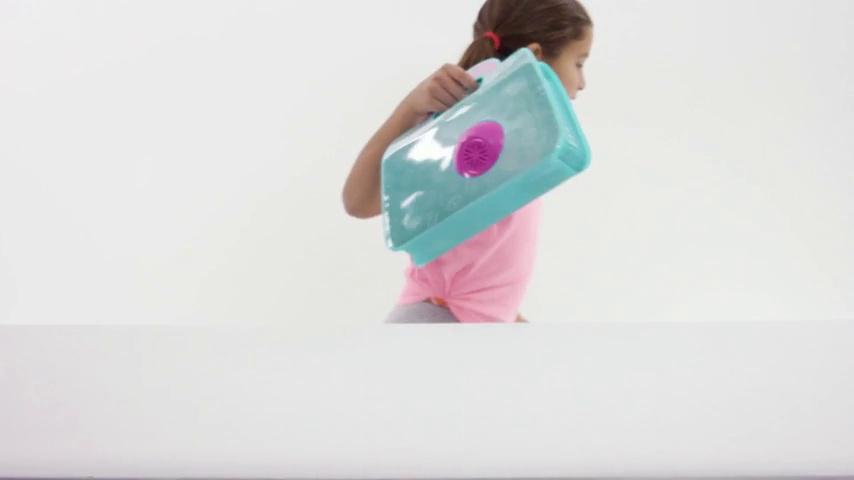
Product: Alex Spa Style & Go Nail Studio Girls Fashion Activity
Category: Toys & Games | Arts & Crafts | Craft Kits
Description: Complete studio for the manicurist on the go.
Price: $20.59
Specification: Product Dimensions:         12.5 x 2 x 10 inches ; 1 pounds    |Shipping Weight: 1 pounds (View shipping rates and policies)|Domestic Shipping: Item can be shipped within U.S.|International Shipping: This item is not eligible for international shipping.  Learn More|ASIN: B01ECLZC1O|UPC: 731346621108|Item model number: 621120-3|    #554    in Craft Kits